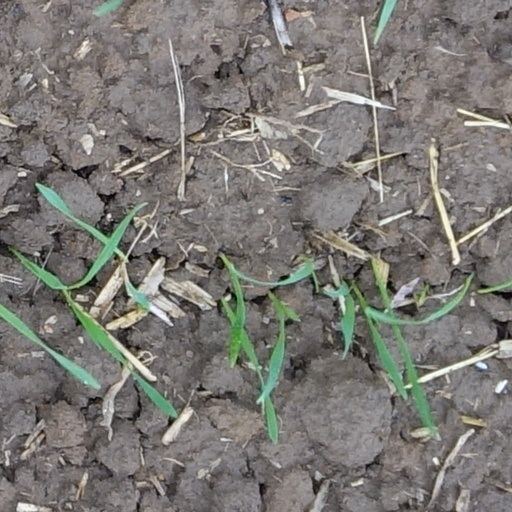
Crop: wheat